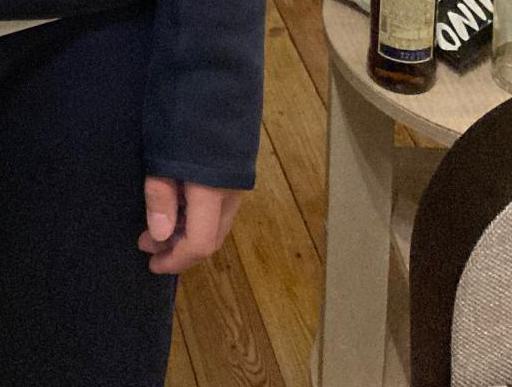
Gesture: no_gesture